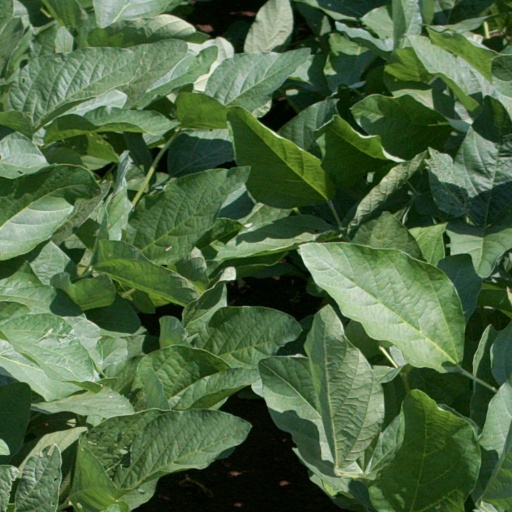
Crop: soybean